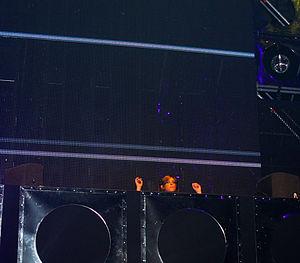
AniMe, ou simplement stylisé Anime, de son vrai nom Barbara Palermo, est une productrice et disc jockey de techno hardcore et gabber italienne. Elle est en actuel contrat avec le labels Dogfight Records. Elle a été intégrée au « Hall of Fame » du site Thunderdome et bénéficie d'une renommée internationale sur la scène hardcore.
Masters of Hardcore, souvent abrégé MOH ou M.O.H., est un label de techno hardcore et gabber néerlandais. Masters of Hardcore est également décliné en festival indépendant et sous forme d'une série de compilations. Fondé en 1995 par Outblast et King Matthew, le label est, peu après sa création, pris à partie par les politiciens et médias locaux lors de prises de position politique. Cependant, Masters of Hardcore s'oppose au racisme adopté par une minorité des gabbers, à la répression des autorités qui considèrent le mouvement techno hardcore comme étant dangereux pour la jeunesse, mais aussi au populisme qui à cette époque s'intensifie aux Pays-Bas sous l'impulsion de Pim Fortuyn.